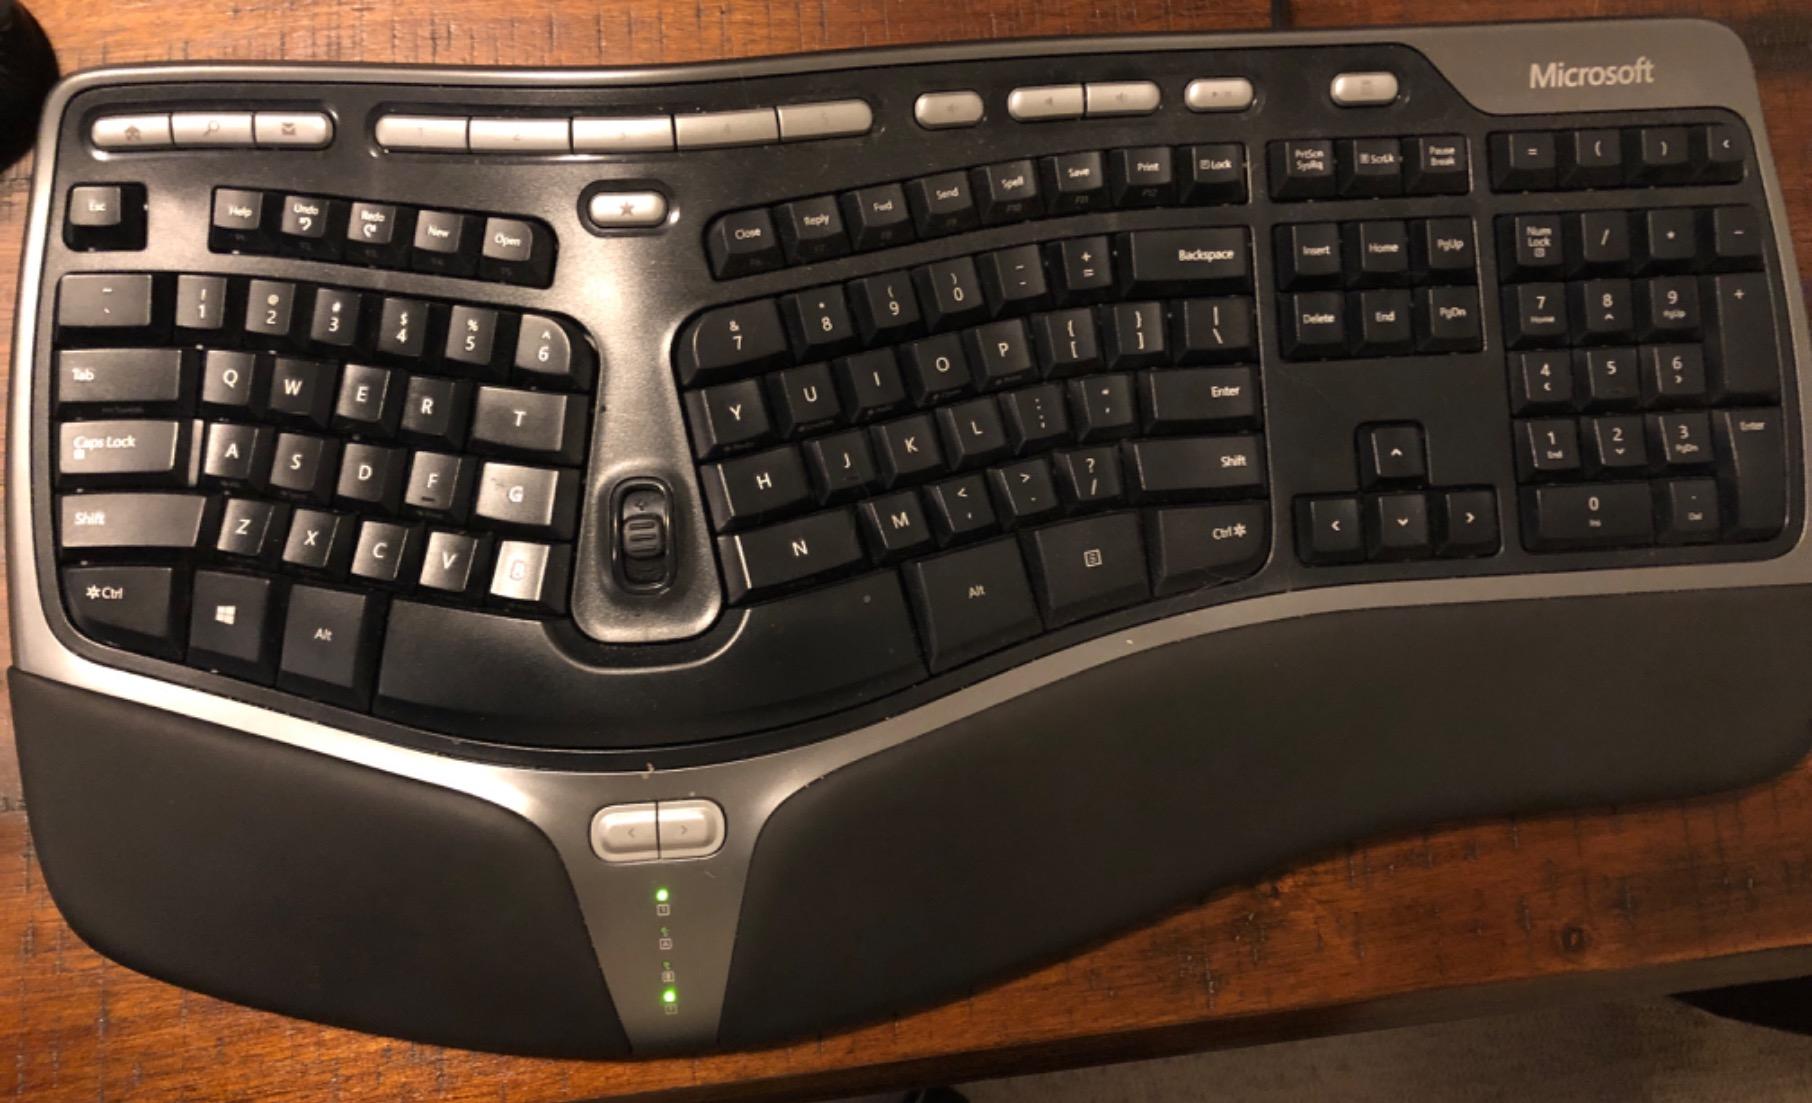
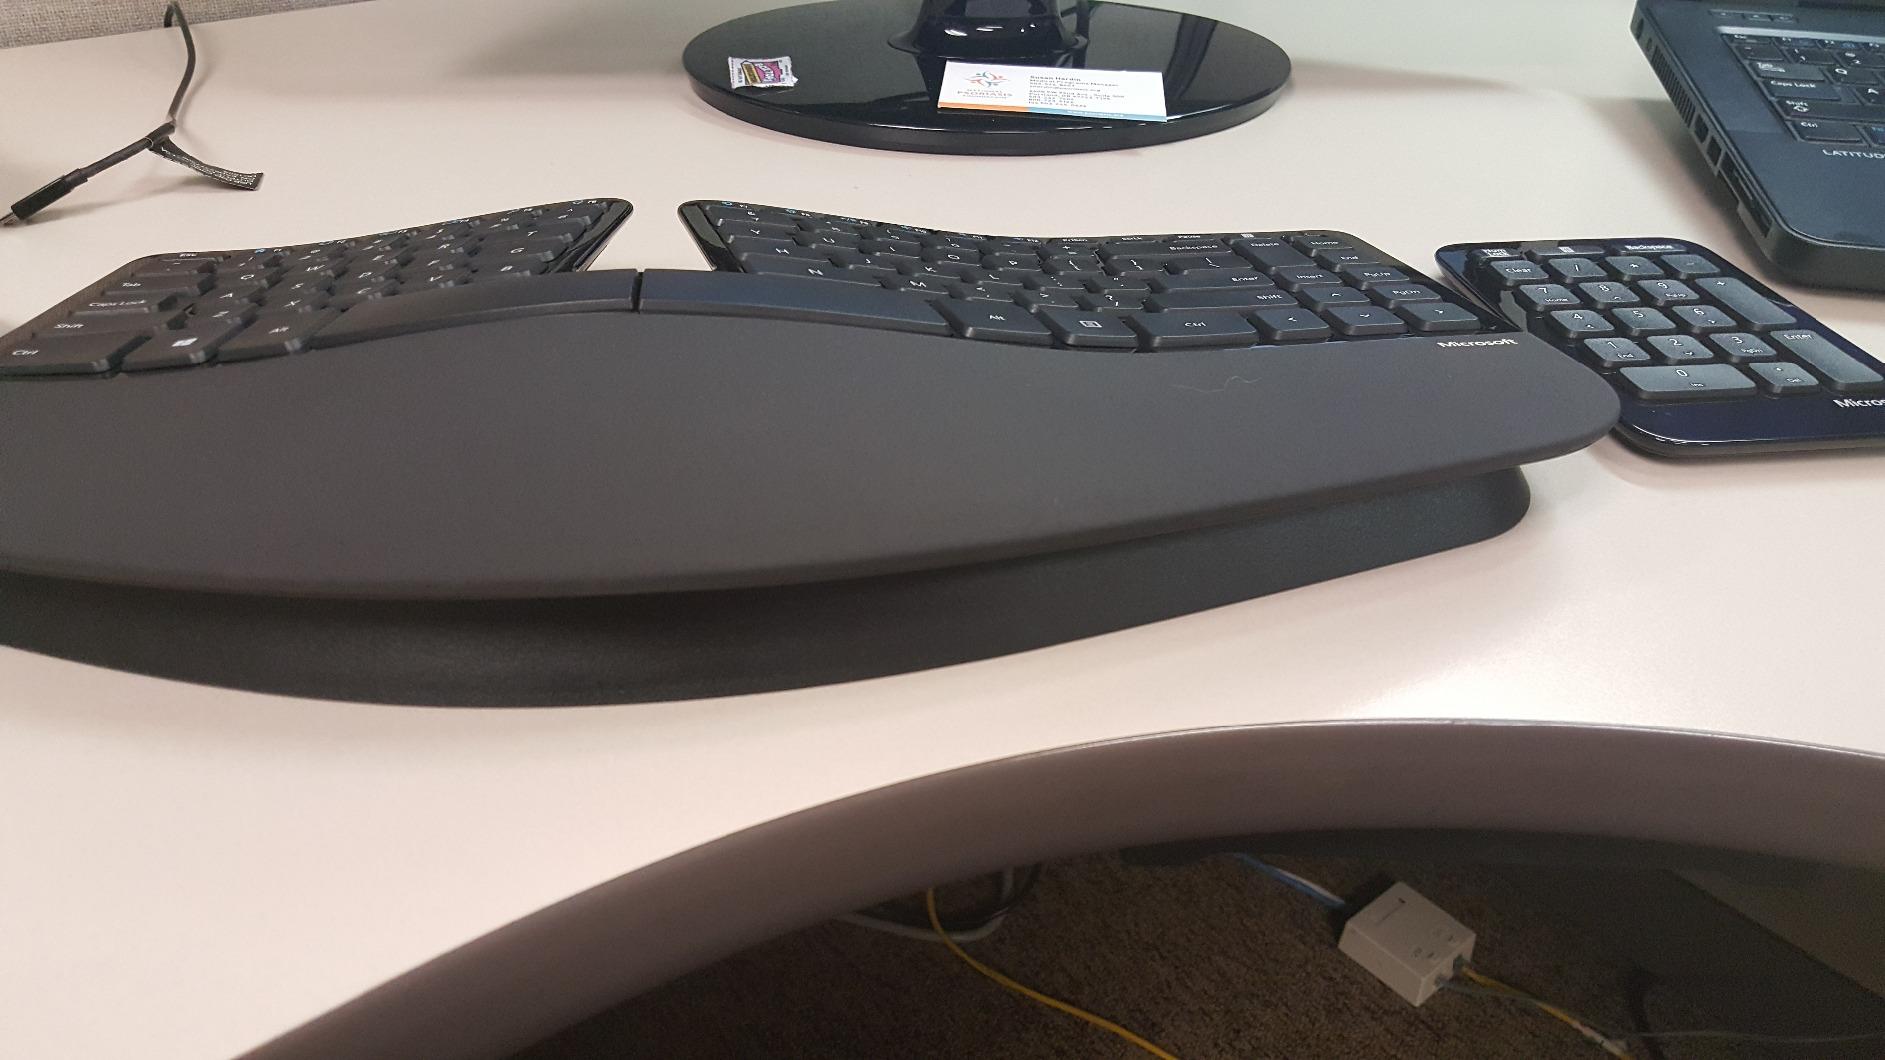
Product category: keyboard
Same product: no